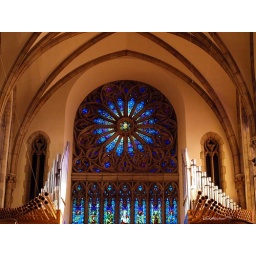
Stained glass windows inside the Holy Trinity Lutheran church in Ohio